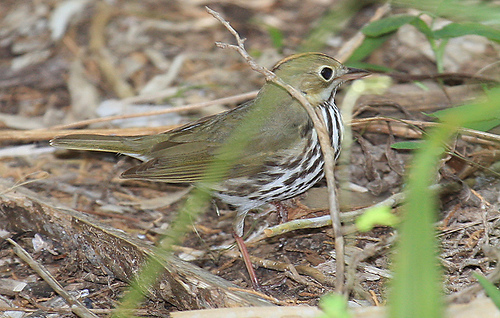
a small bird with light brown wings and back, a tan crown and white and black belly.
this is a small bird with a large head in relation to its body and a small, straight beak.
this bird is small with forest green feathers and a spotted black and white belly.
this bird has a speckled belly and breast with a short pointy bill.
this bird has a white eye ring, a spotted white breast, and a brown back and wing
this tiny bird has a brown and white speckled breast, a white eye ring, and olive covering the rest of the body.
this is a grey bird with a white and grey spotted belly.
a small green tinted bird with a black and white spotted breast and belly.
a small bird with a black and white striped breast and belly, and yellowish brown feathers covering the top half of the body.
this is a greenish-gray bird with white breast and belly that have brown stripes.
Species: Ovenbird